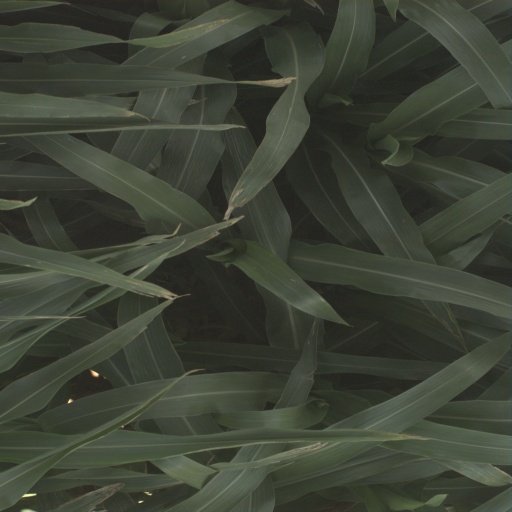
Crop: sorghum